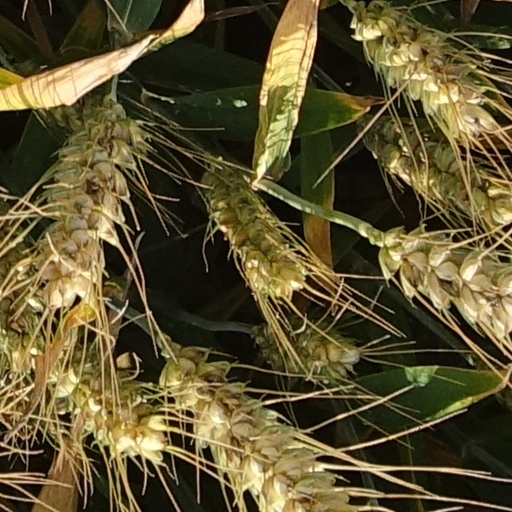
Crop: wheat